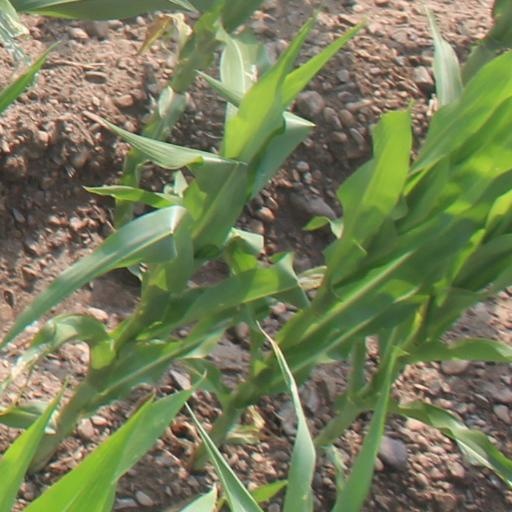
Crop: maize; corn